Rabia Bala Hatun

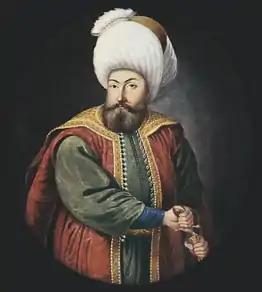
The husband of Rabia Bala Hatun, Osman Gazi.

Rabia Bala Hatun (died in January 1324) was the First legal wife of Osman I, the founder of the Ottoman Dynasty. She was the daughter of Sheikh Edebali and the mother of Alaeddin Ali Pasha of the Ottoman Empire.